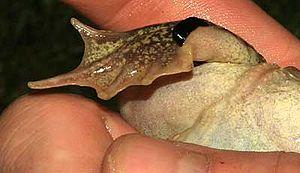
Détail du talon de Pelobates cultripes, montrant le couteau.
Le pélobate cultripède, Pelobates cultripes, ou pélobate à couteaux, est une espèce d'amphibiens de la famille des Pelobatidae.